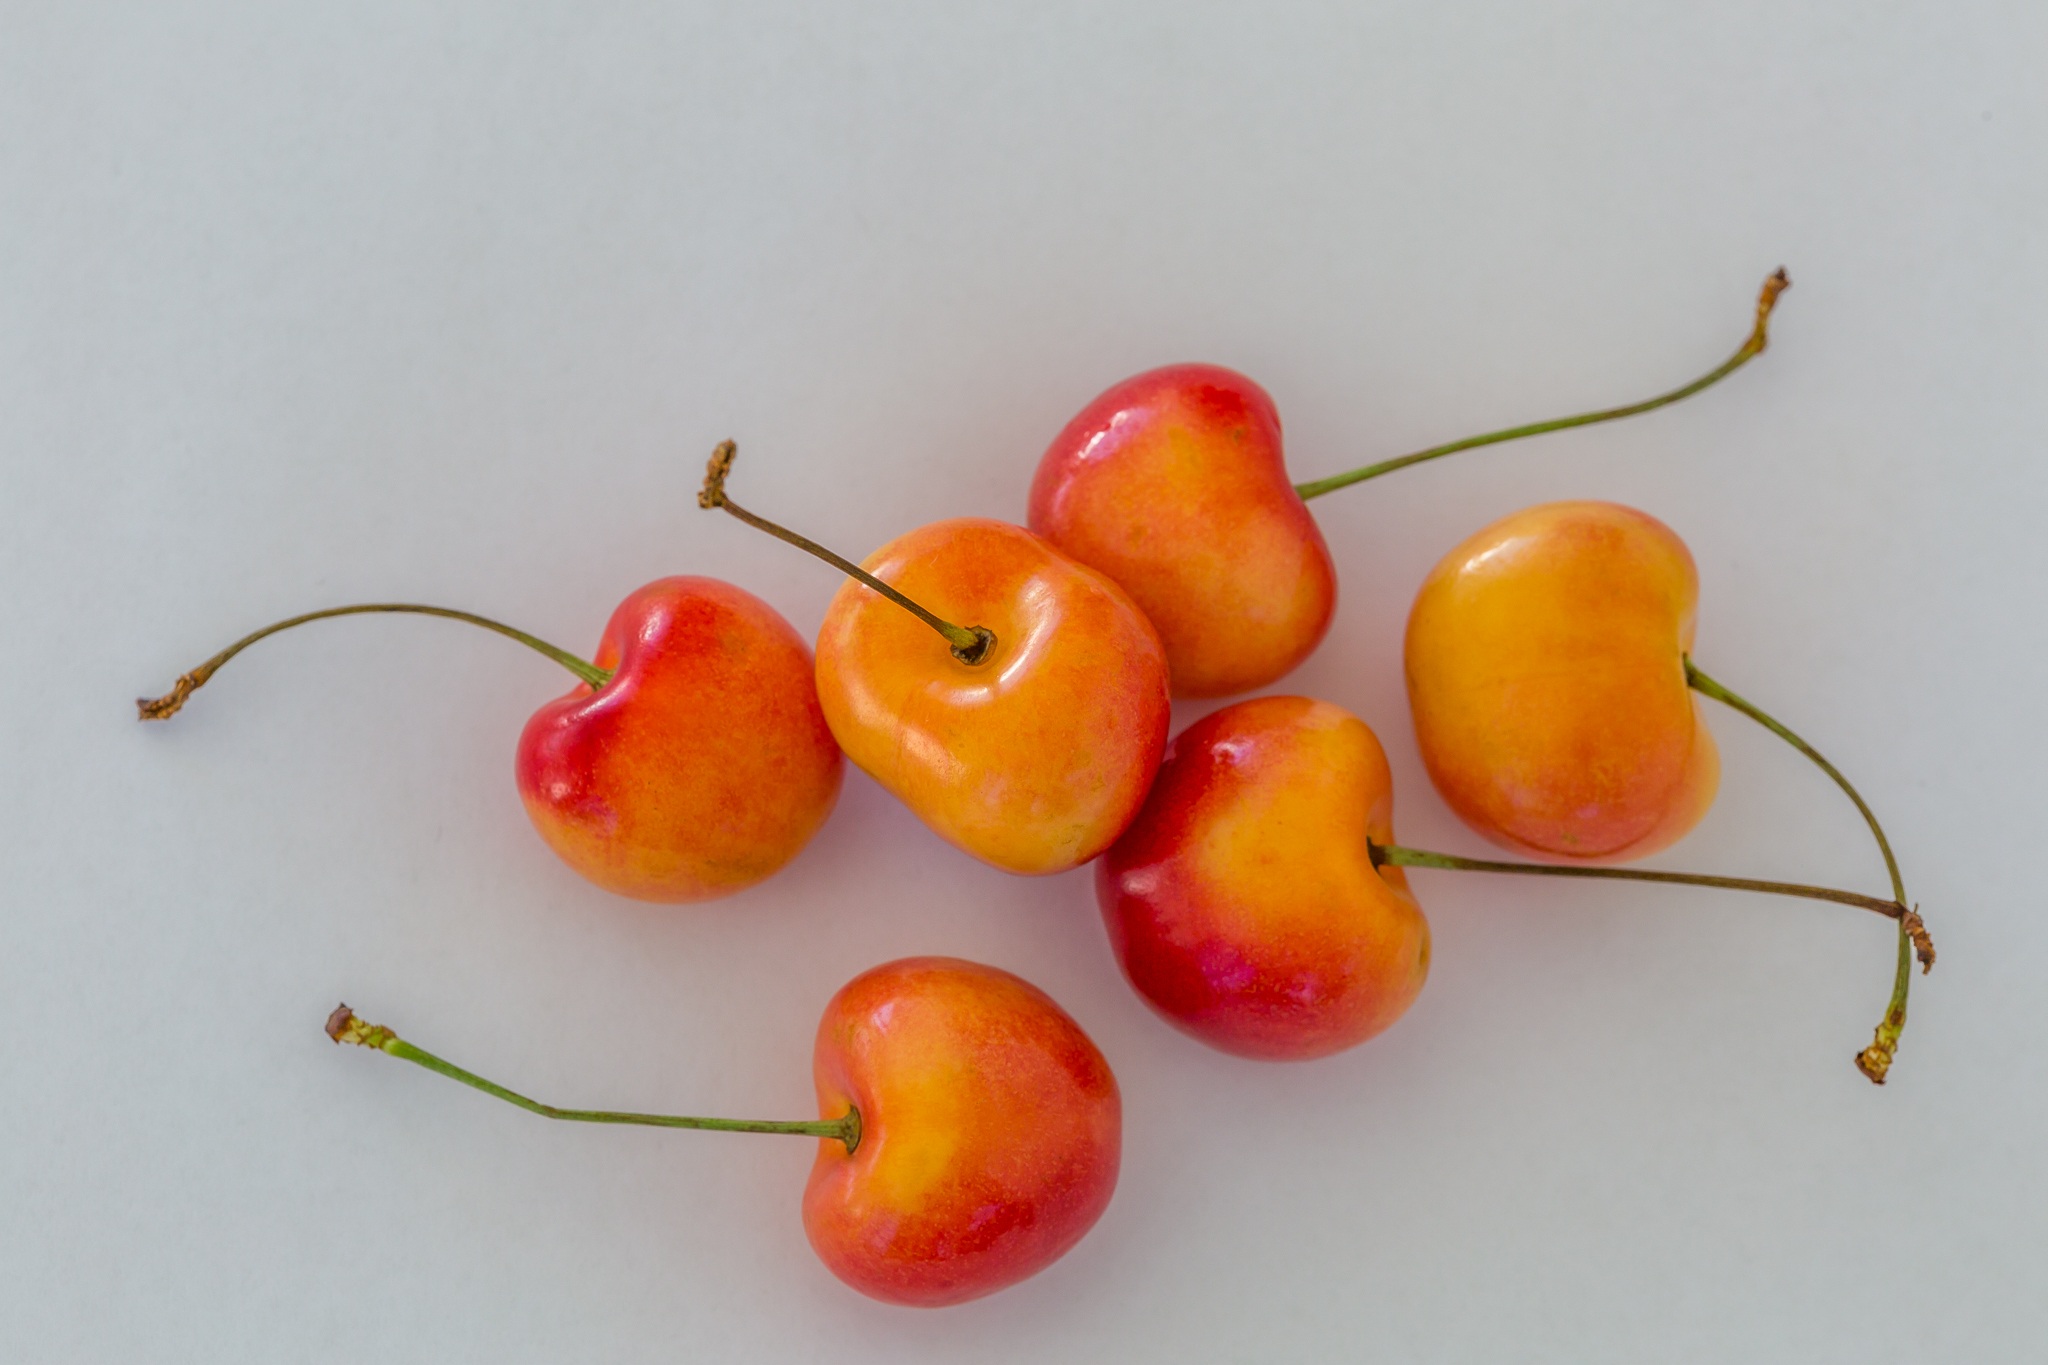
plant, fruit, sweet, summer, ripe, food, red, produce, vegetable, natural, fresh, yellow, healthy, delicious, eating, peppers, cherry, organic, cherries, flowering plant, rose family, land plant